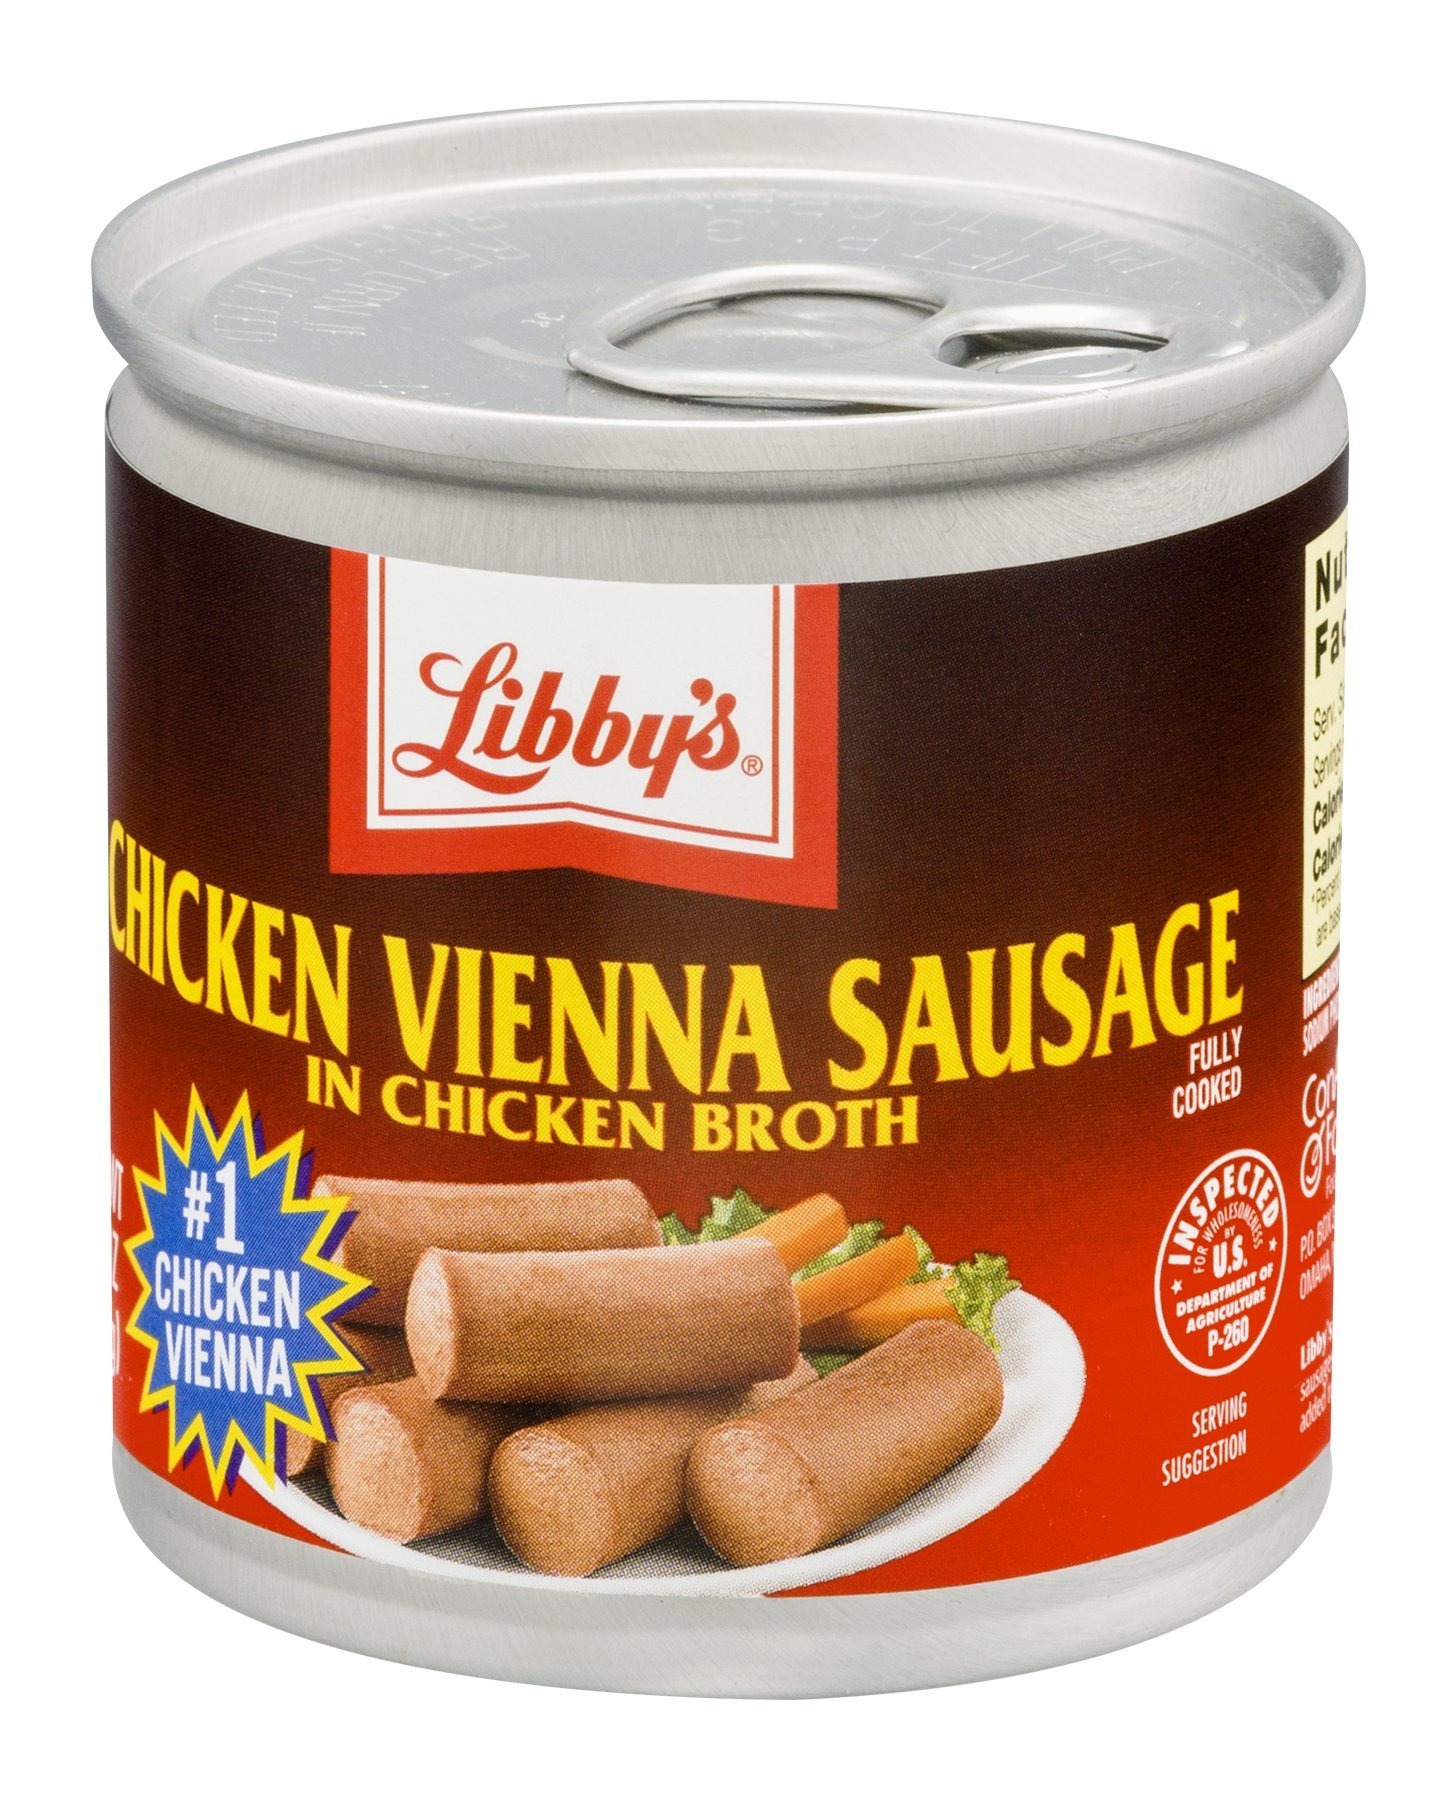
Item Name: Libby's Chicken Vienna Sausage in Chicken Broth 4.6 oz
Bullet Point: # 1 CHICKEN VIENNA
Product Description: Libby's Chicken Vienna Sausage in Chicken Broth 4.6 oz
Value: 4.6
Unit: Ounce

Price: 1